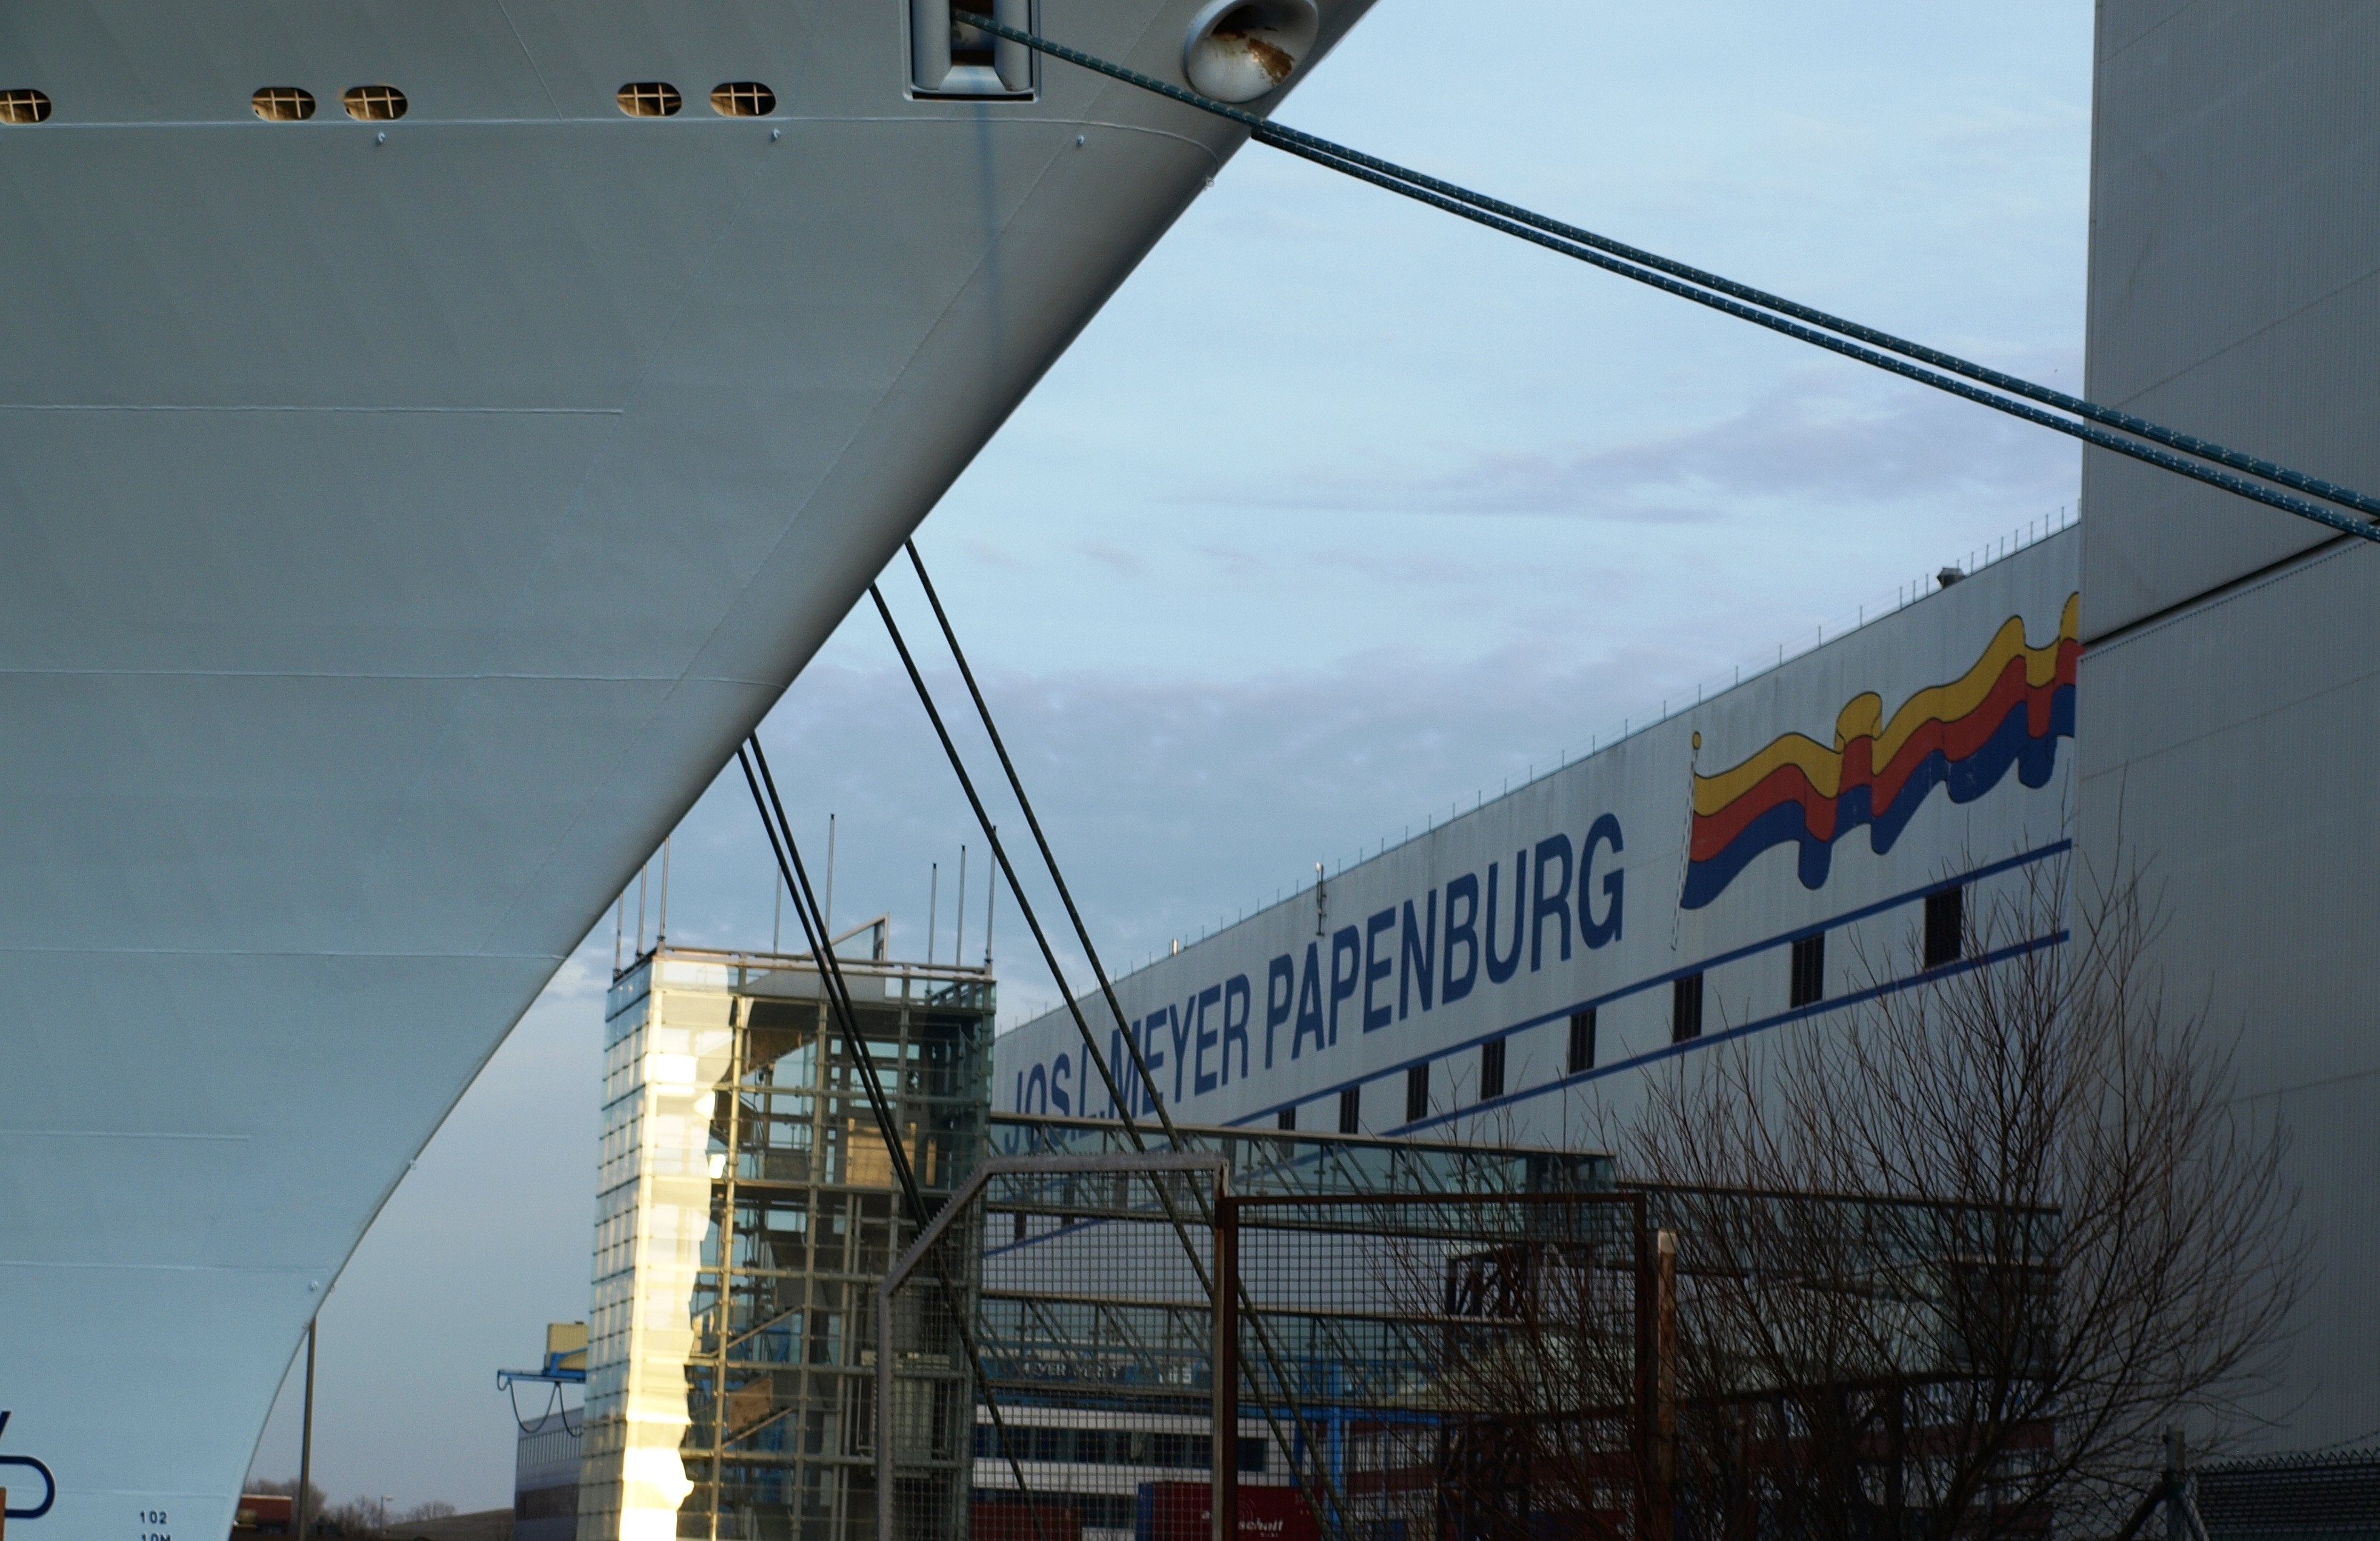
structure, advertising, vehicle, facade, stadium, arena, shipyard, large, ozeanriese, sport venue, papenburg germany, meyer shipyard